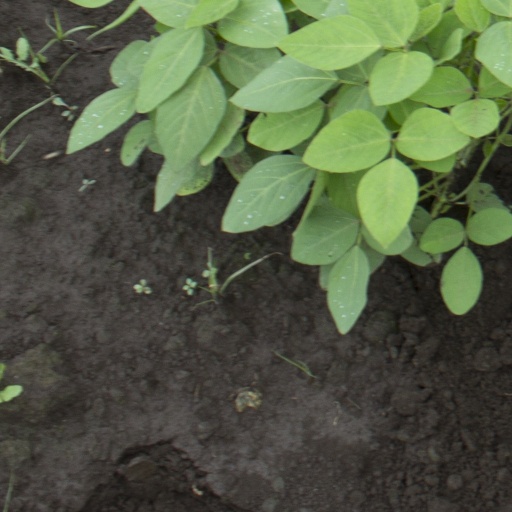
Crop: soybean